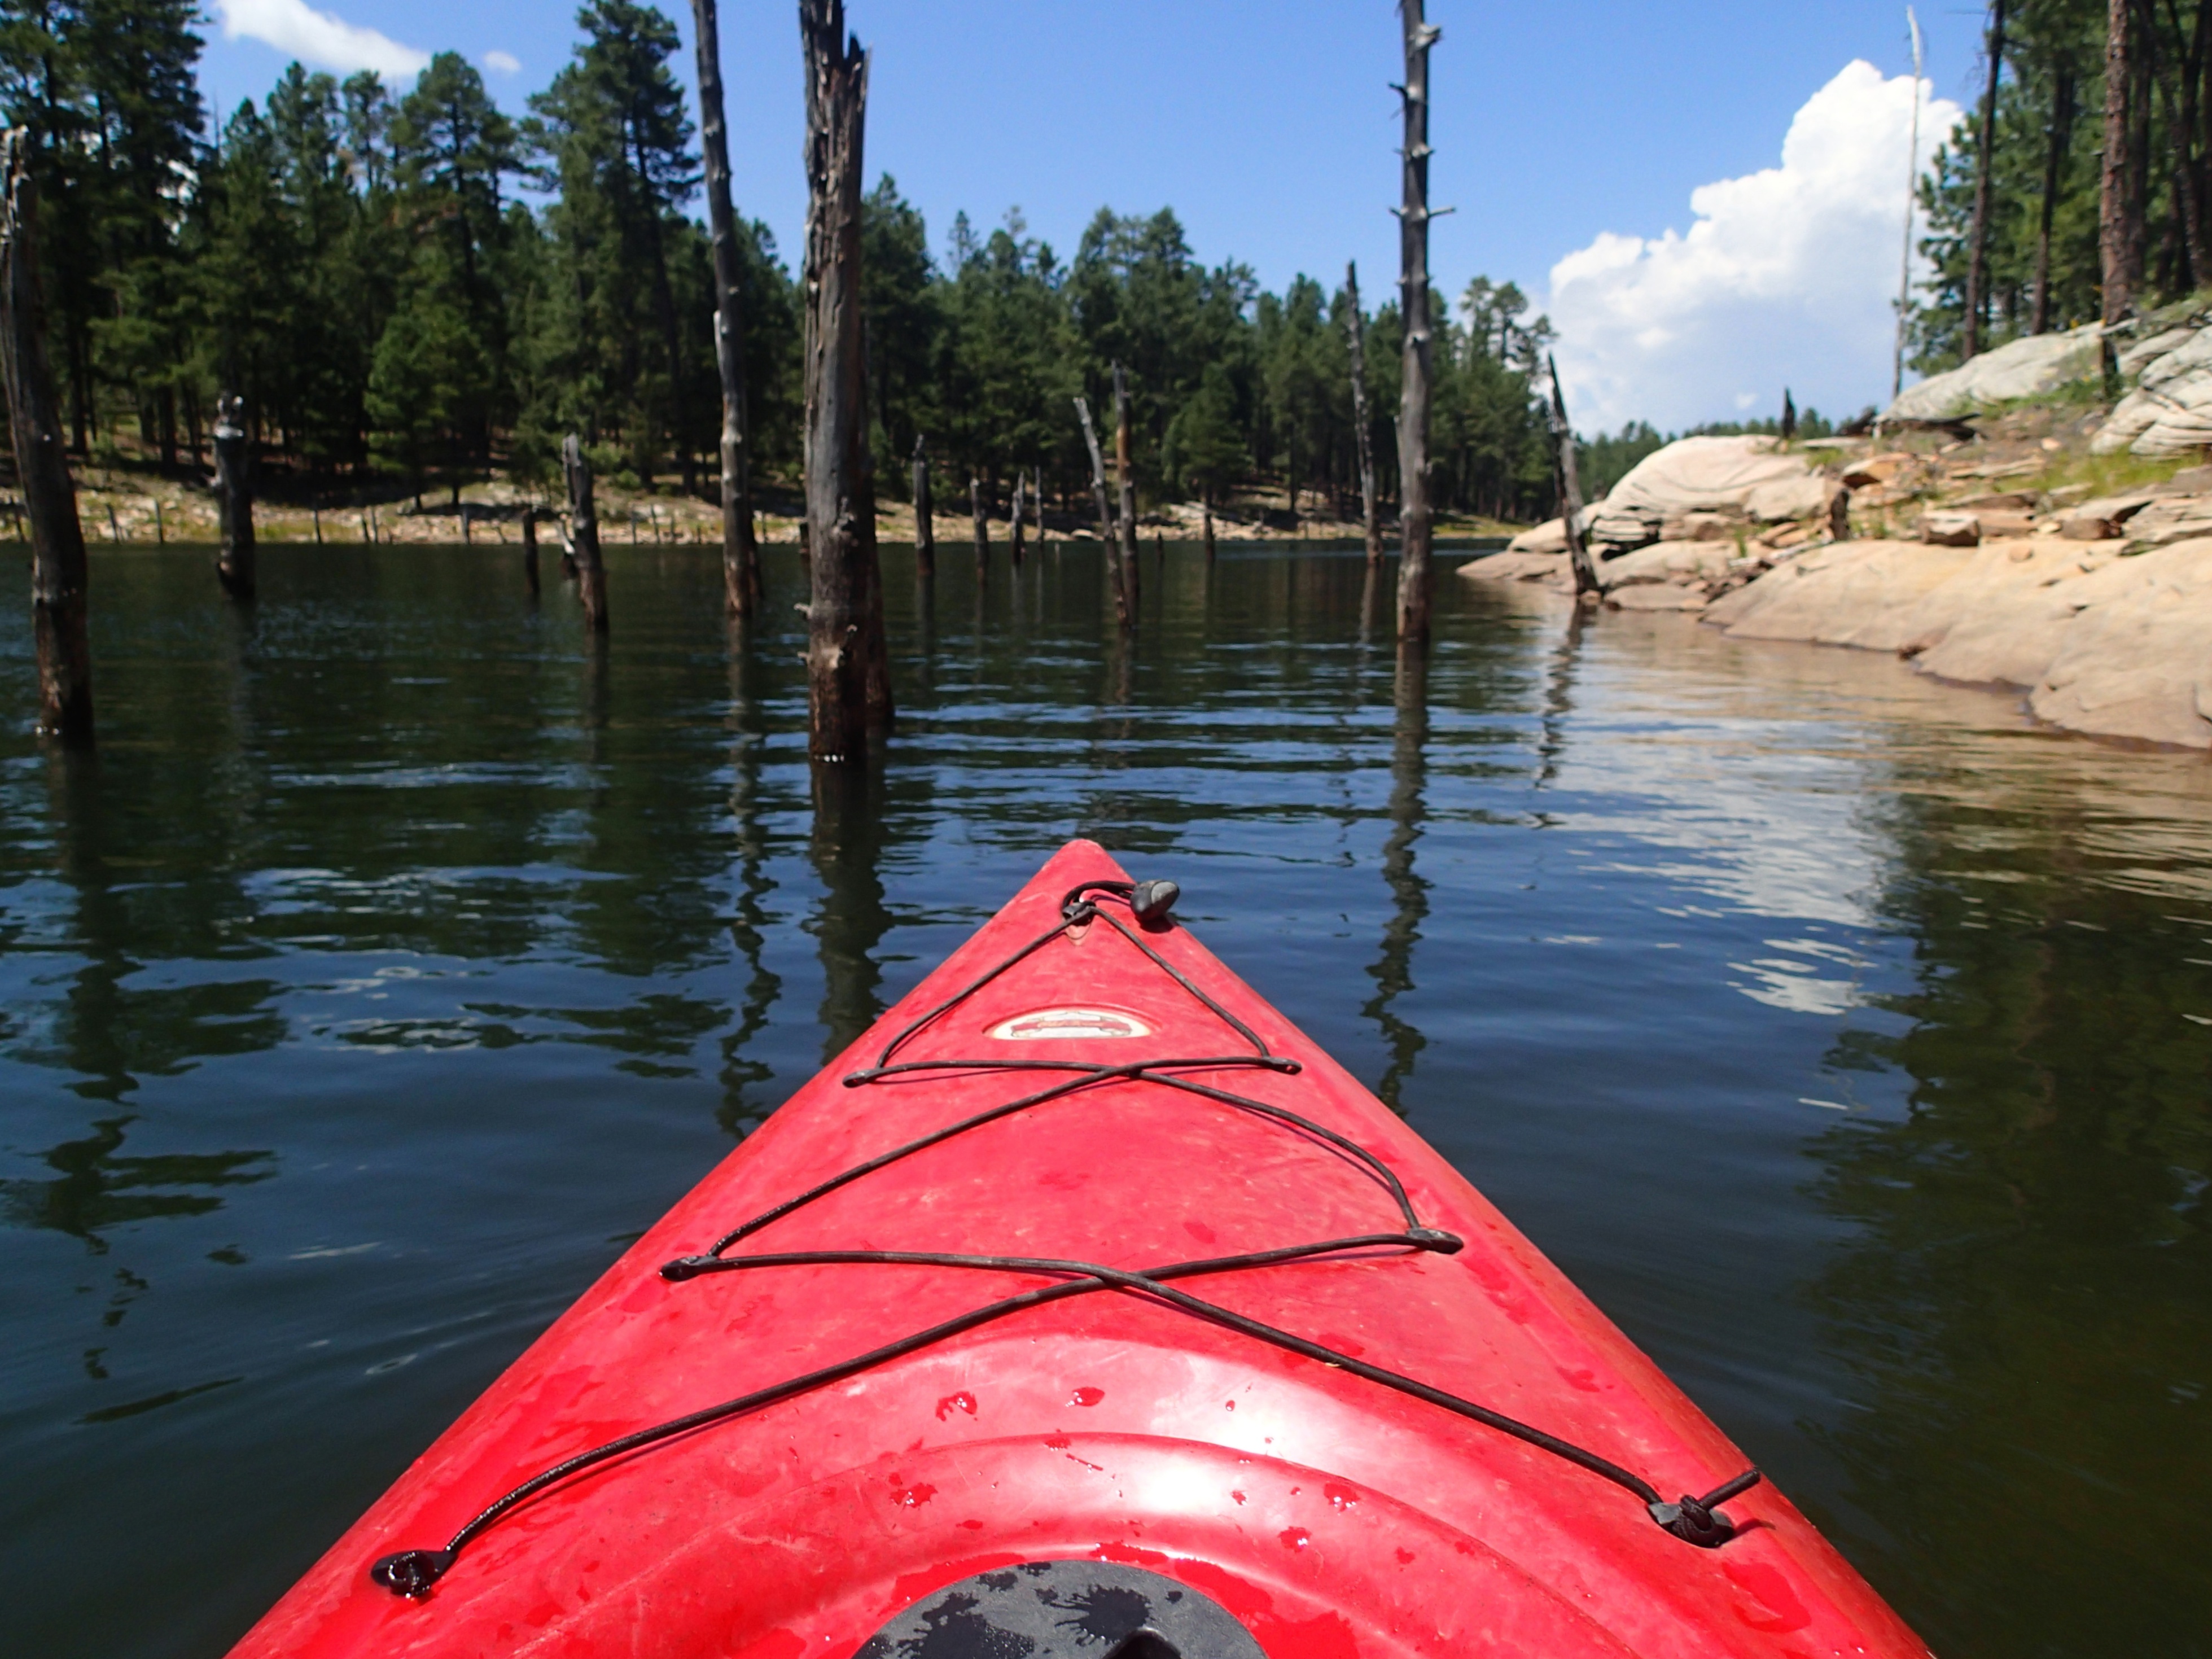
boat, canoe, paddle, vehicle, kayak, sports equipment, boating, kayaking, watercraft, canoeing, sea kayak, watercraft rowing